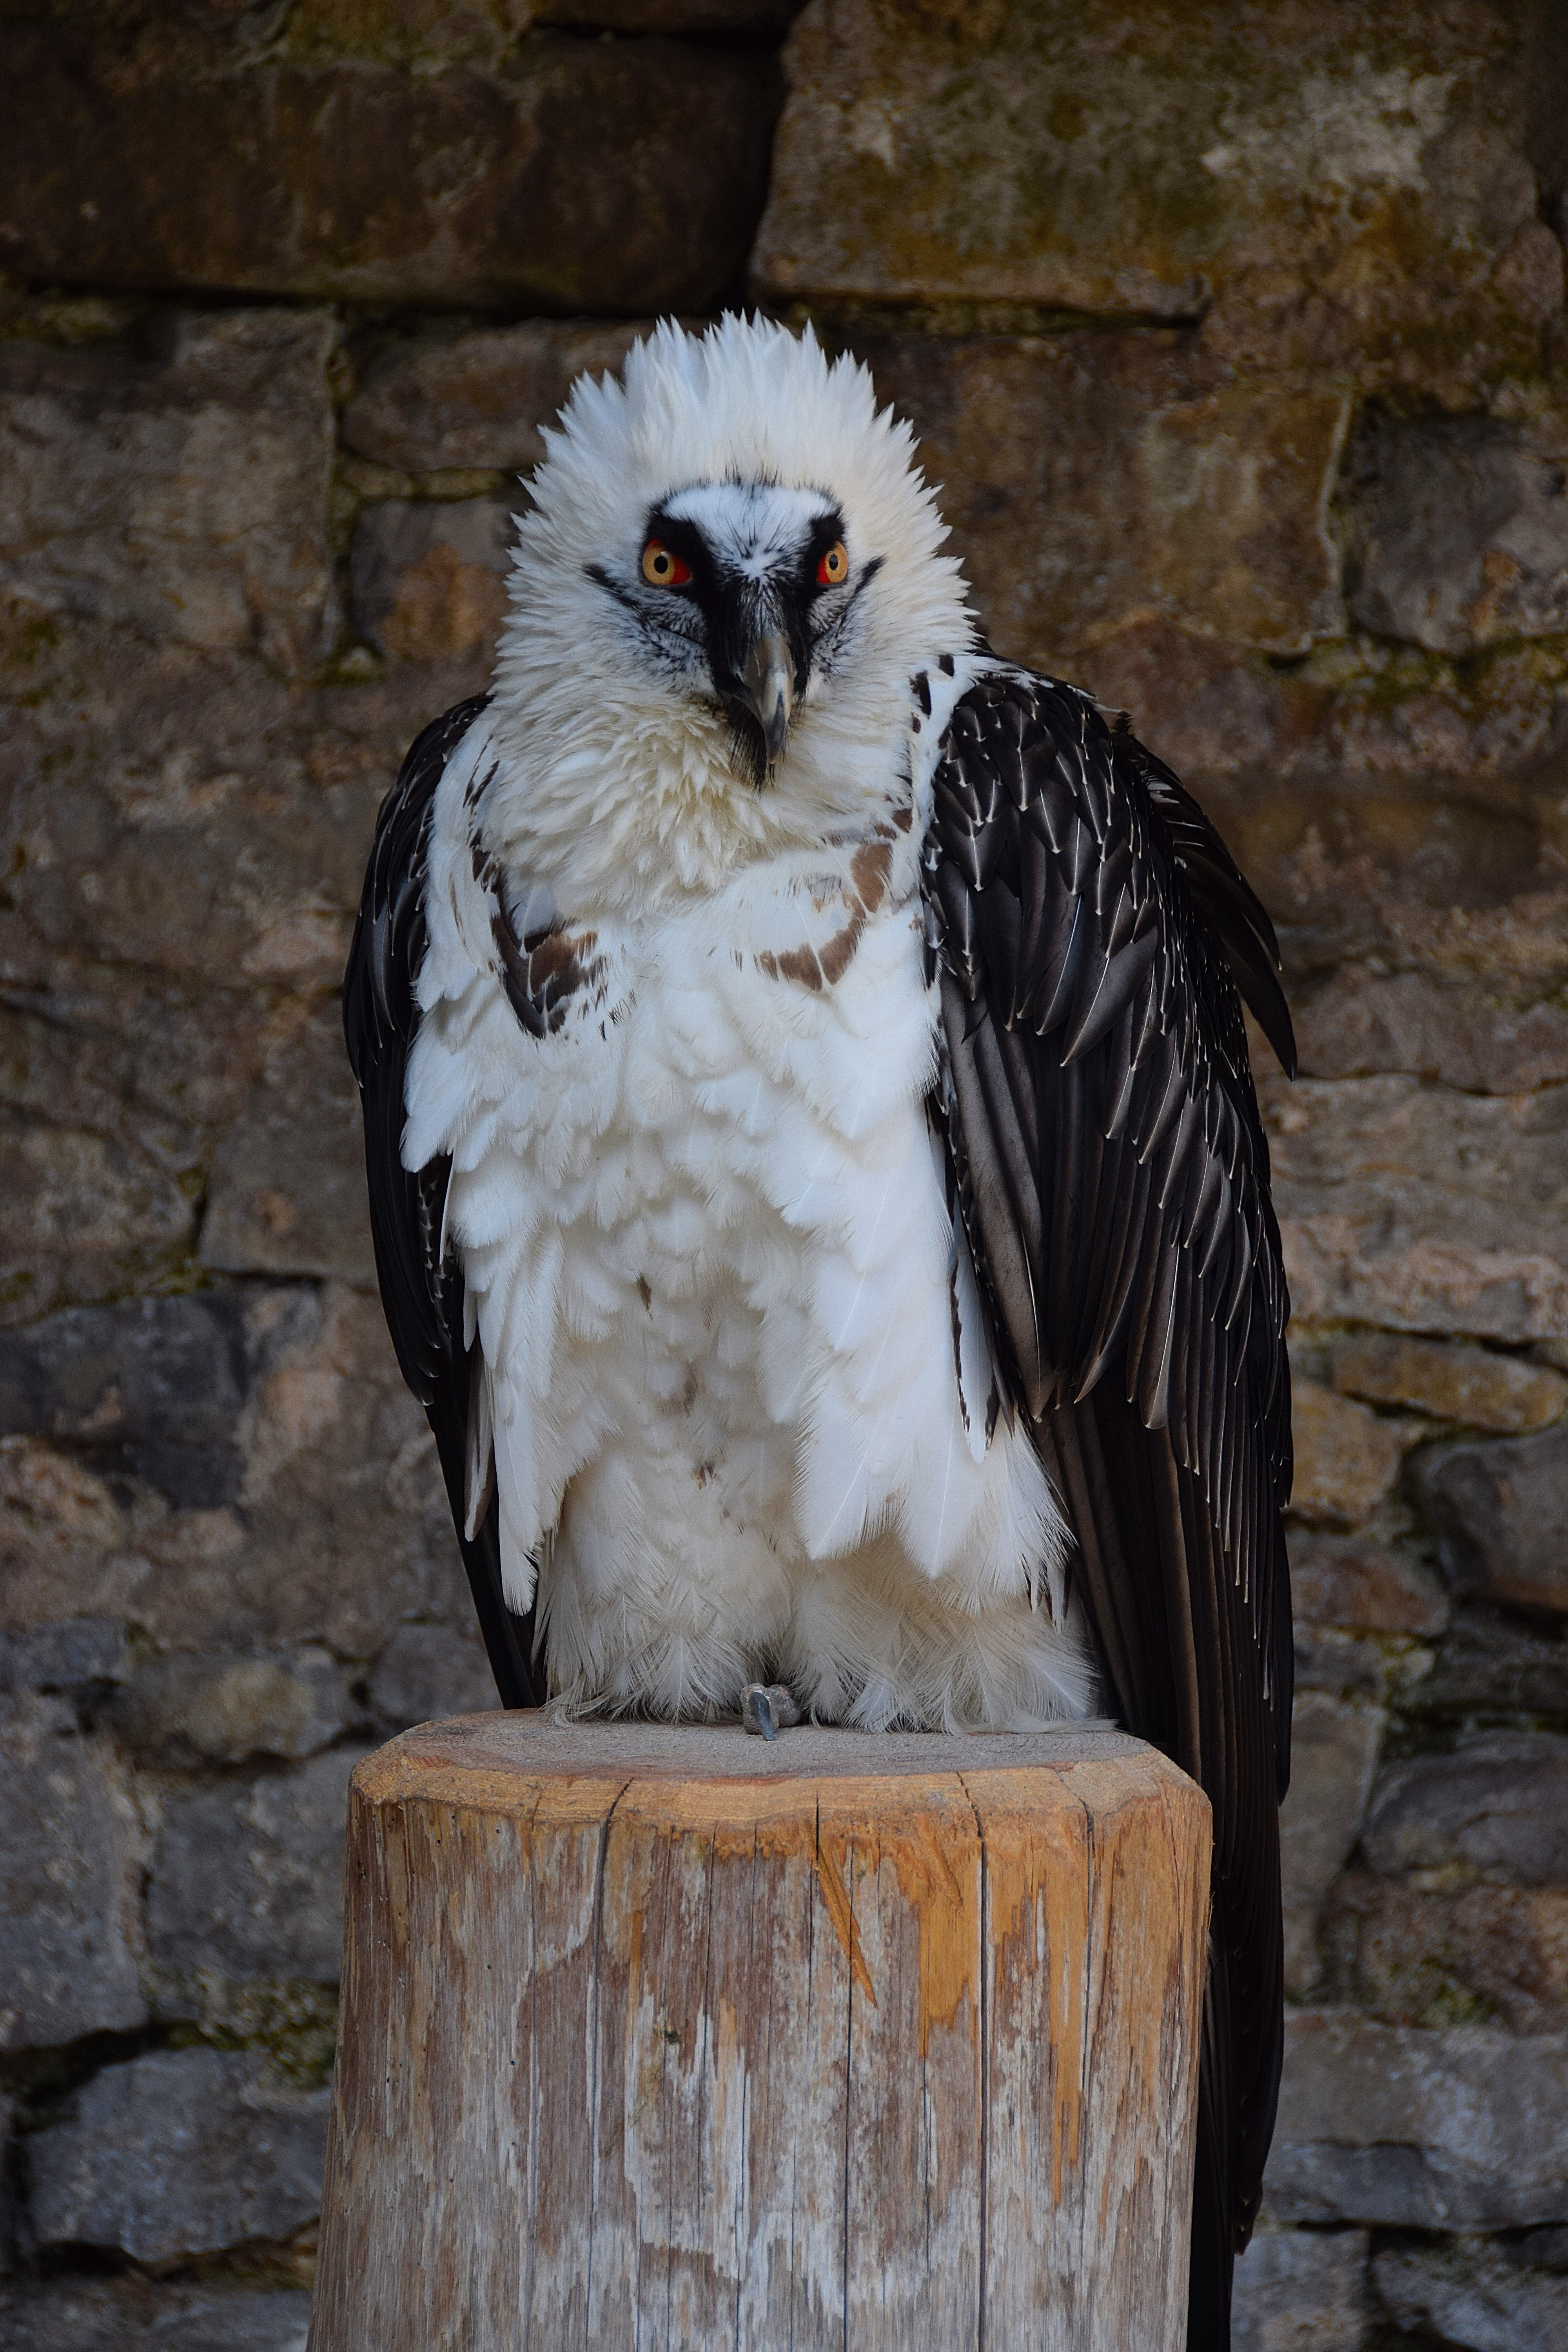
bird, wing, fly, wildlife, beak, eagle, fauna, raptor, plumage, bird of prey, vertebrate, bill, falkner, prey, falconry, adler, white tailed eagle, bald eagles